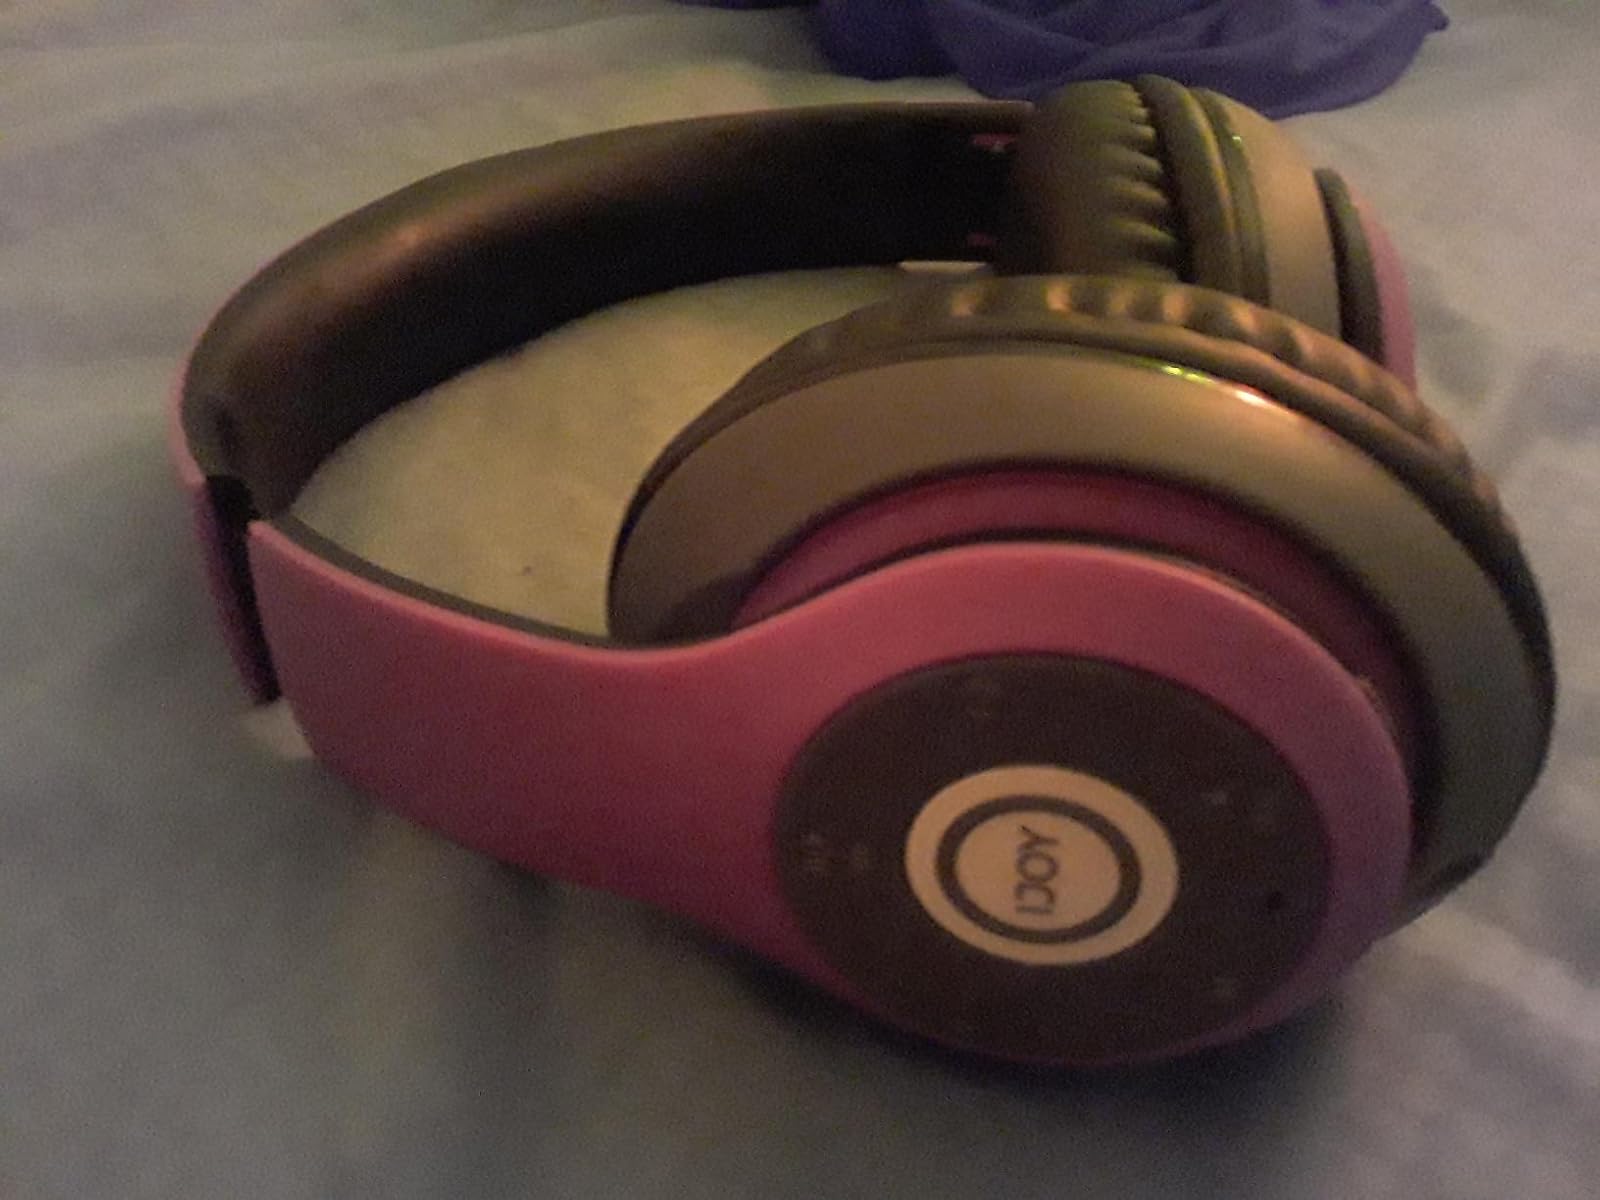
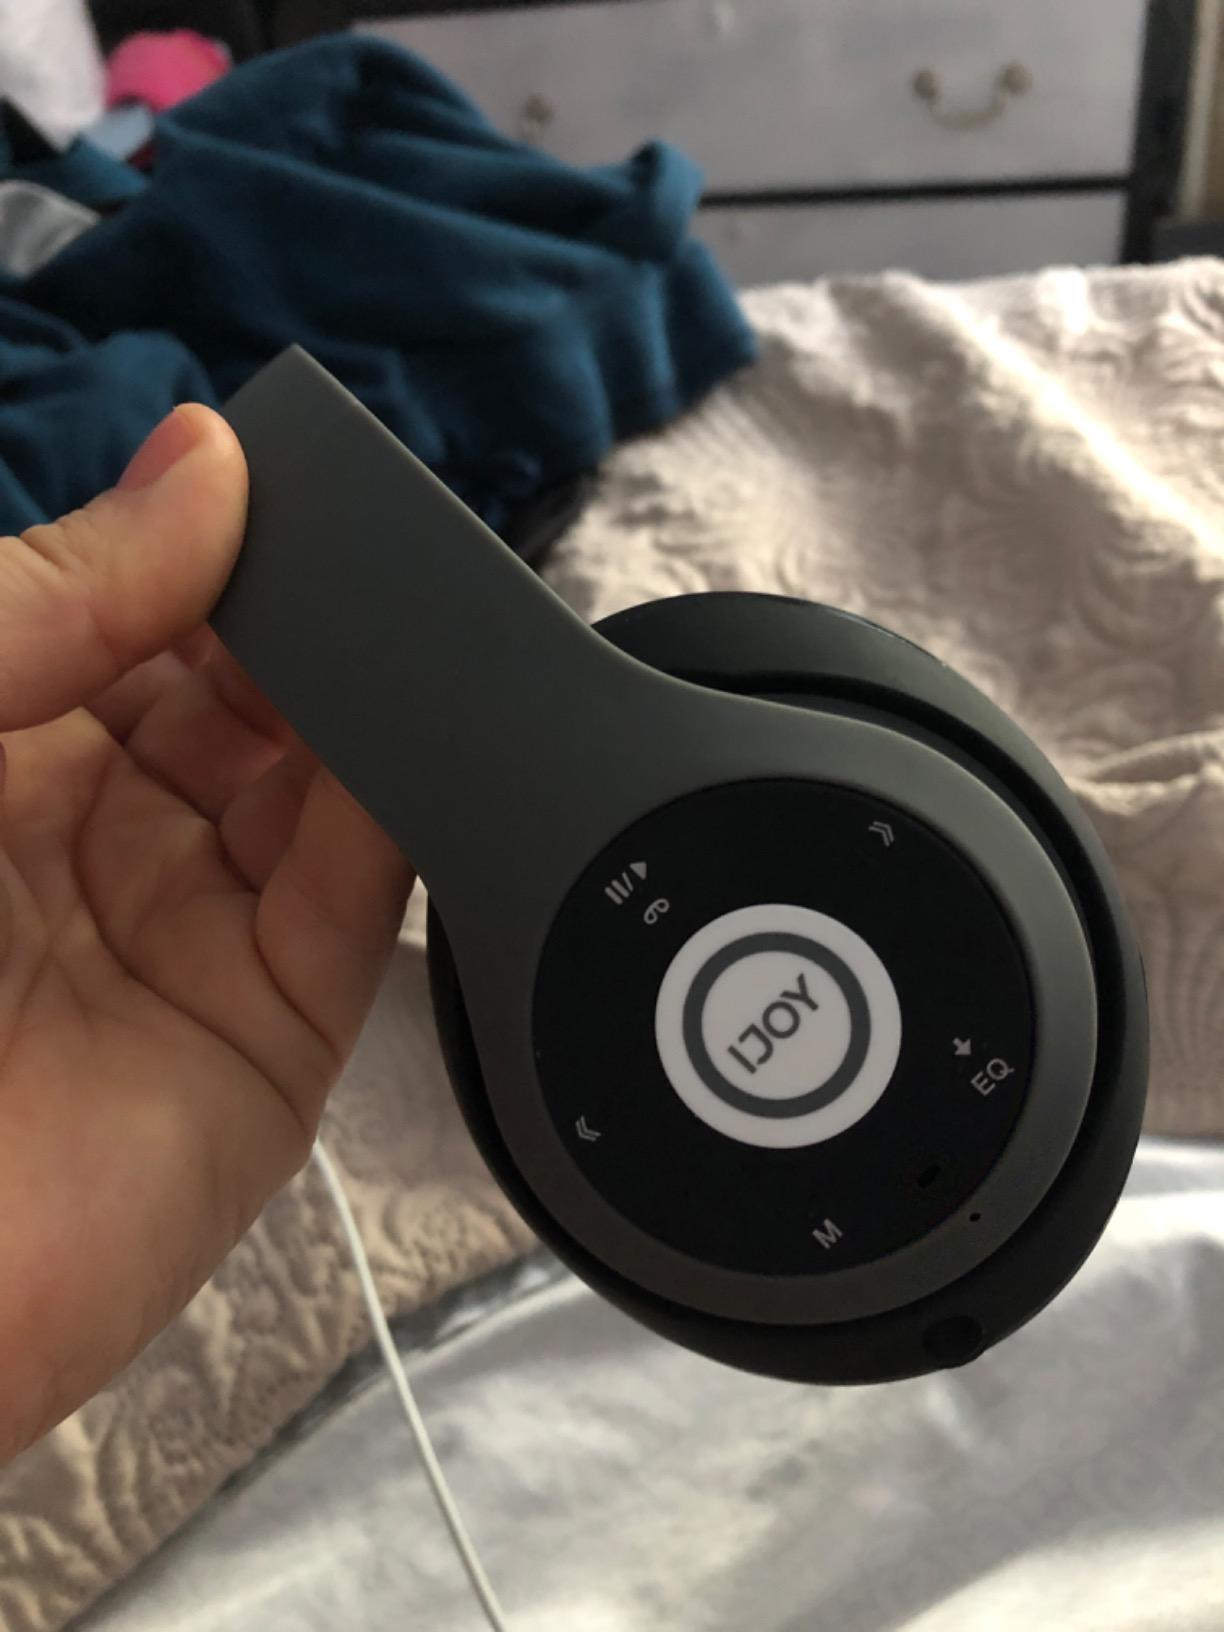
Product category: headphones
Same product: no